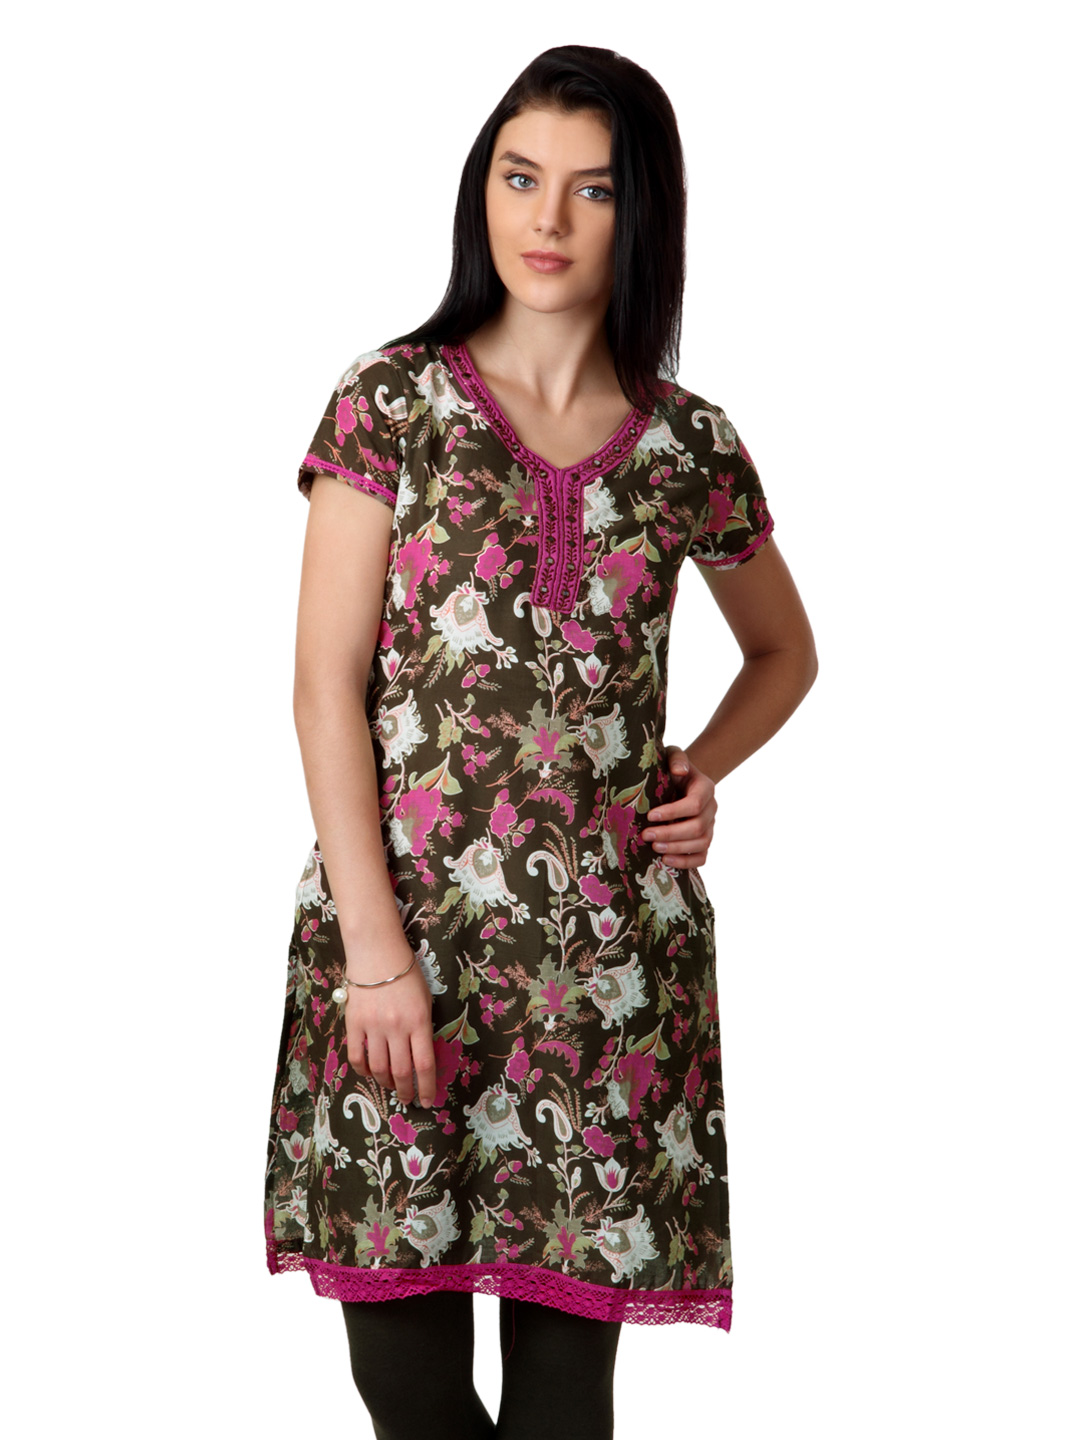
ALayna Women Multi Coloured Kurta
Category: Apparel / Topwear / Kurtas
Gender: Women
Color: Multi
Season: Summer 2012
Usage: Ethnic